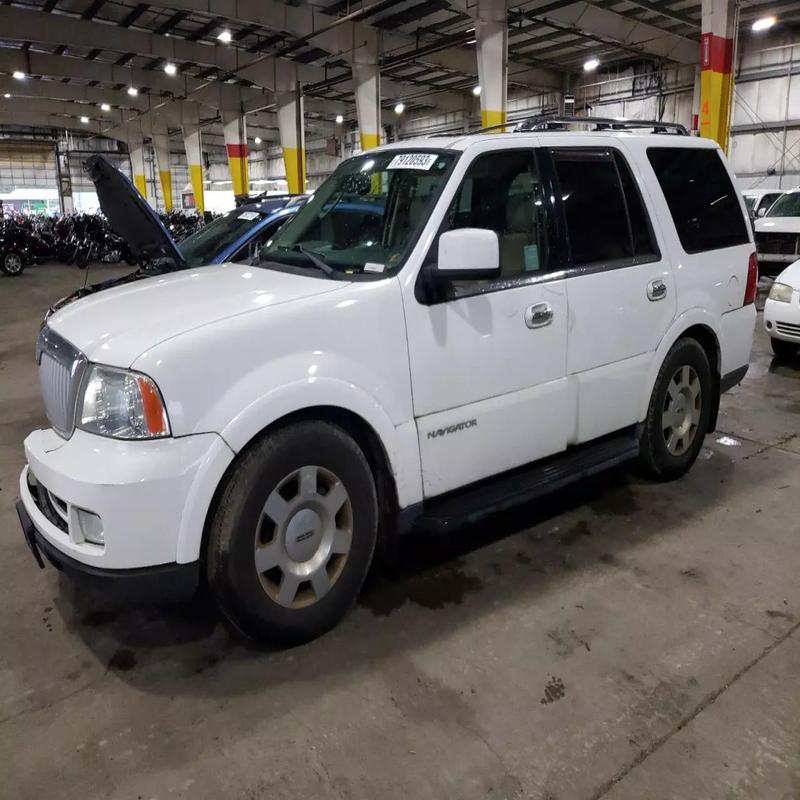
Aucun dommage détecté.
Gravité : aucun